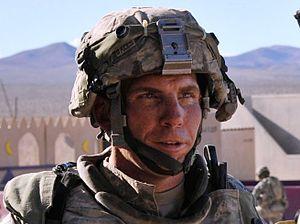
Le massacre de Kandahar, aussi appelé le massacre de Panjwai, survient à l'aube du 11 mars 2012, quand seize civils sont abattus et six autres blessés dans le district de Panjwai dans la province de Kandahar en Afghanistan. Neuf des victimes étaient des enfants et onze morts appartenaient à la même famille. Quelques corps sont en partie brûlés.